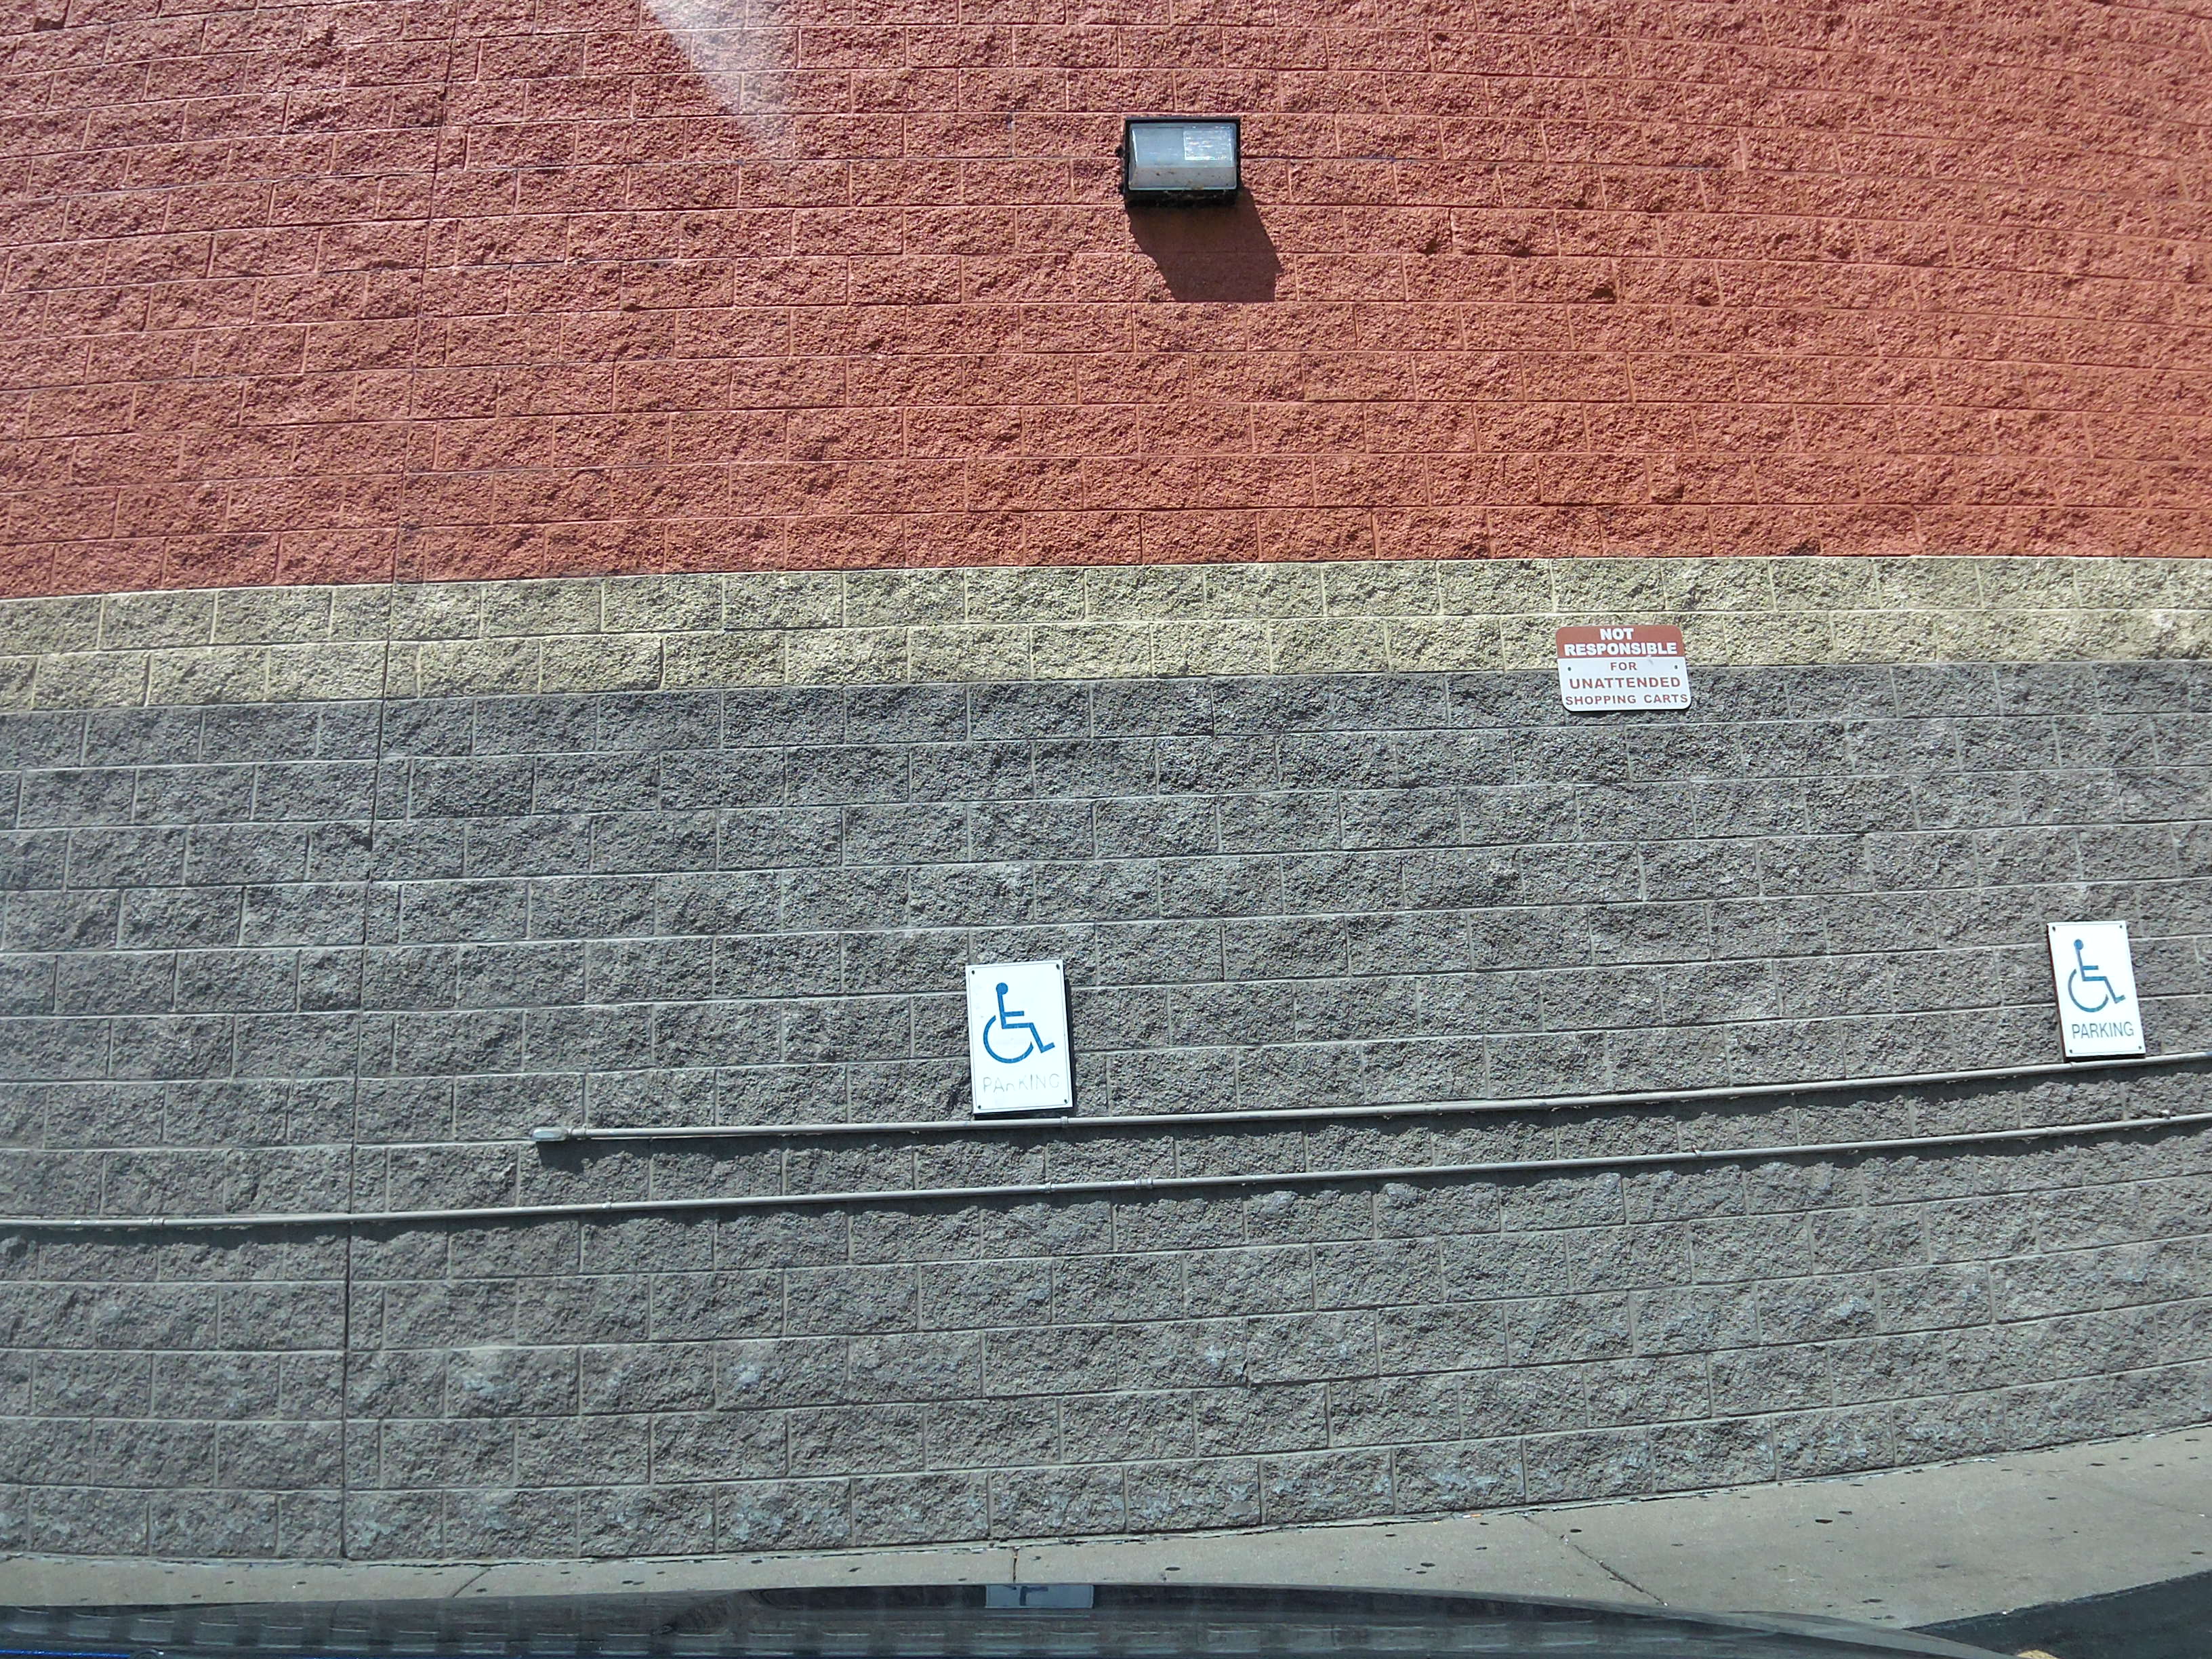
Feature: Wheelchair
State: Kentucky
Country: United States
Date: 2017-09-08T13:59:49+00:00